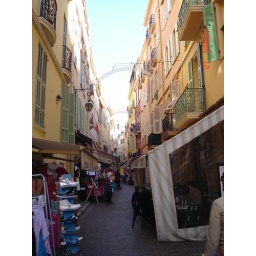
The castle at the top of the hill in Monaco had its own little town.